Motorsport

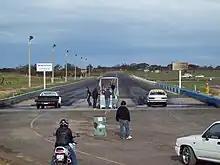
Two vehicles about to race on a dragstrip

Drag racing is an acceleration contest from a standing start along a short and straight course. Vehicles of various types can compete, usually between two vehicles. Winners can be the first to finish of competing pairs or by setting the fastest time, and competitions may have heats and/or series of runs.